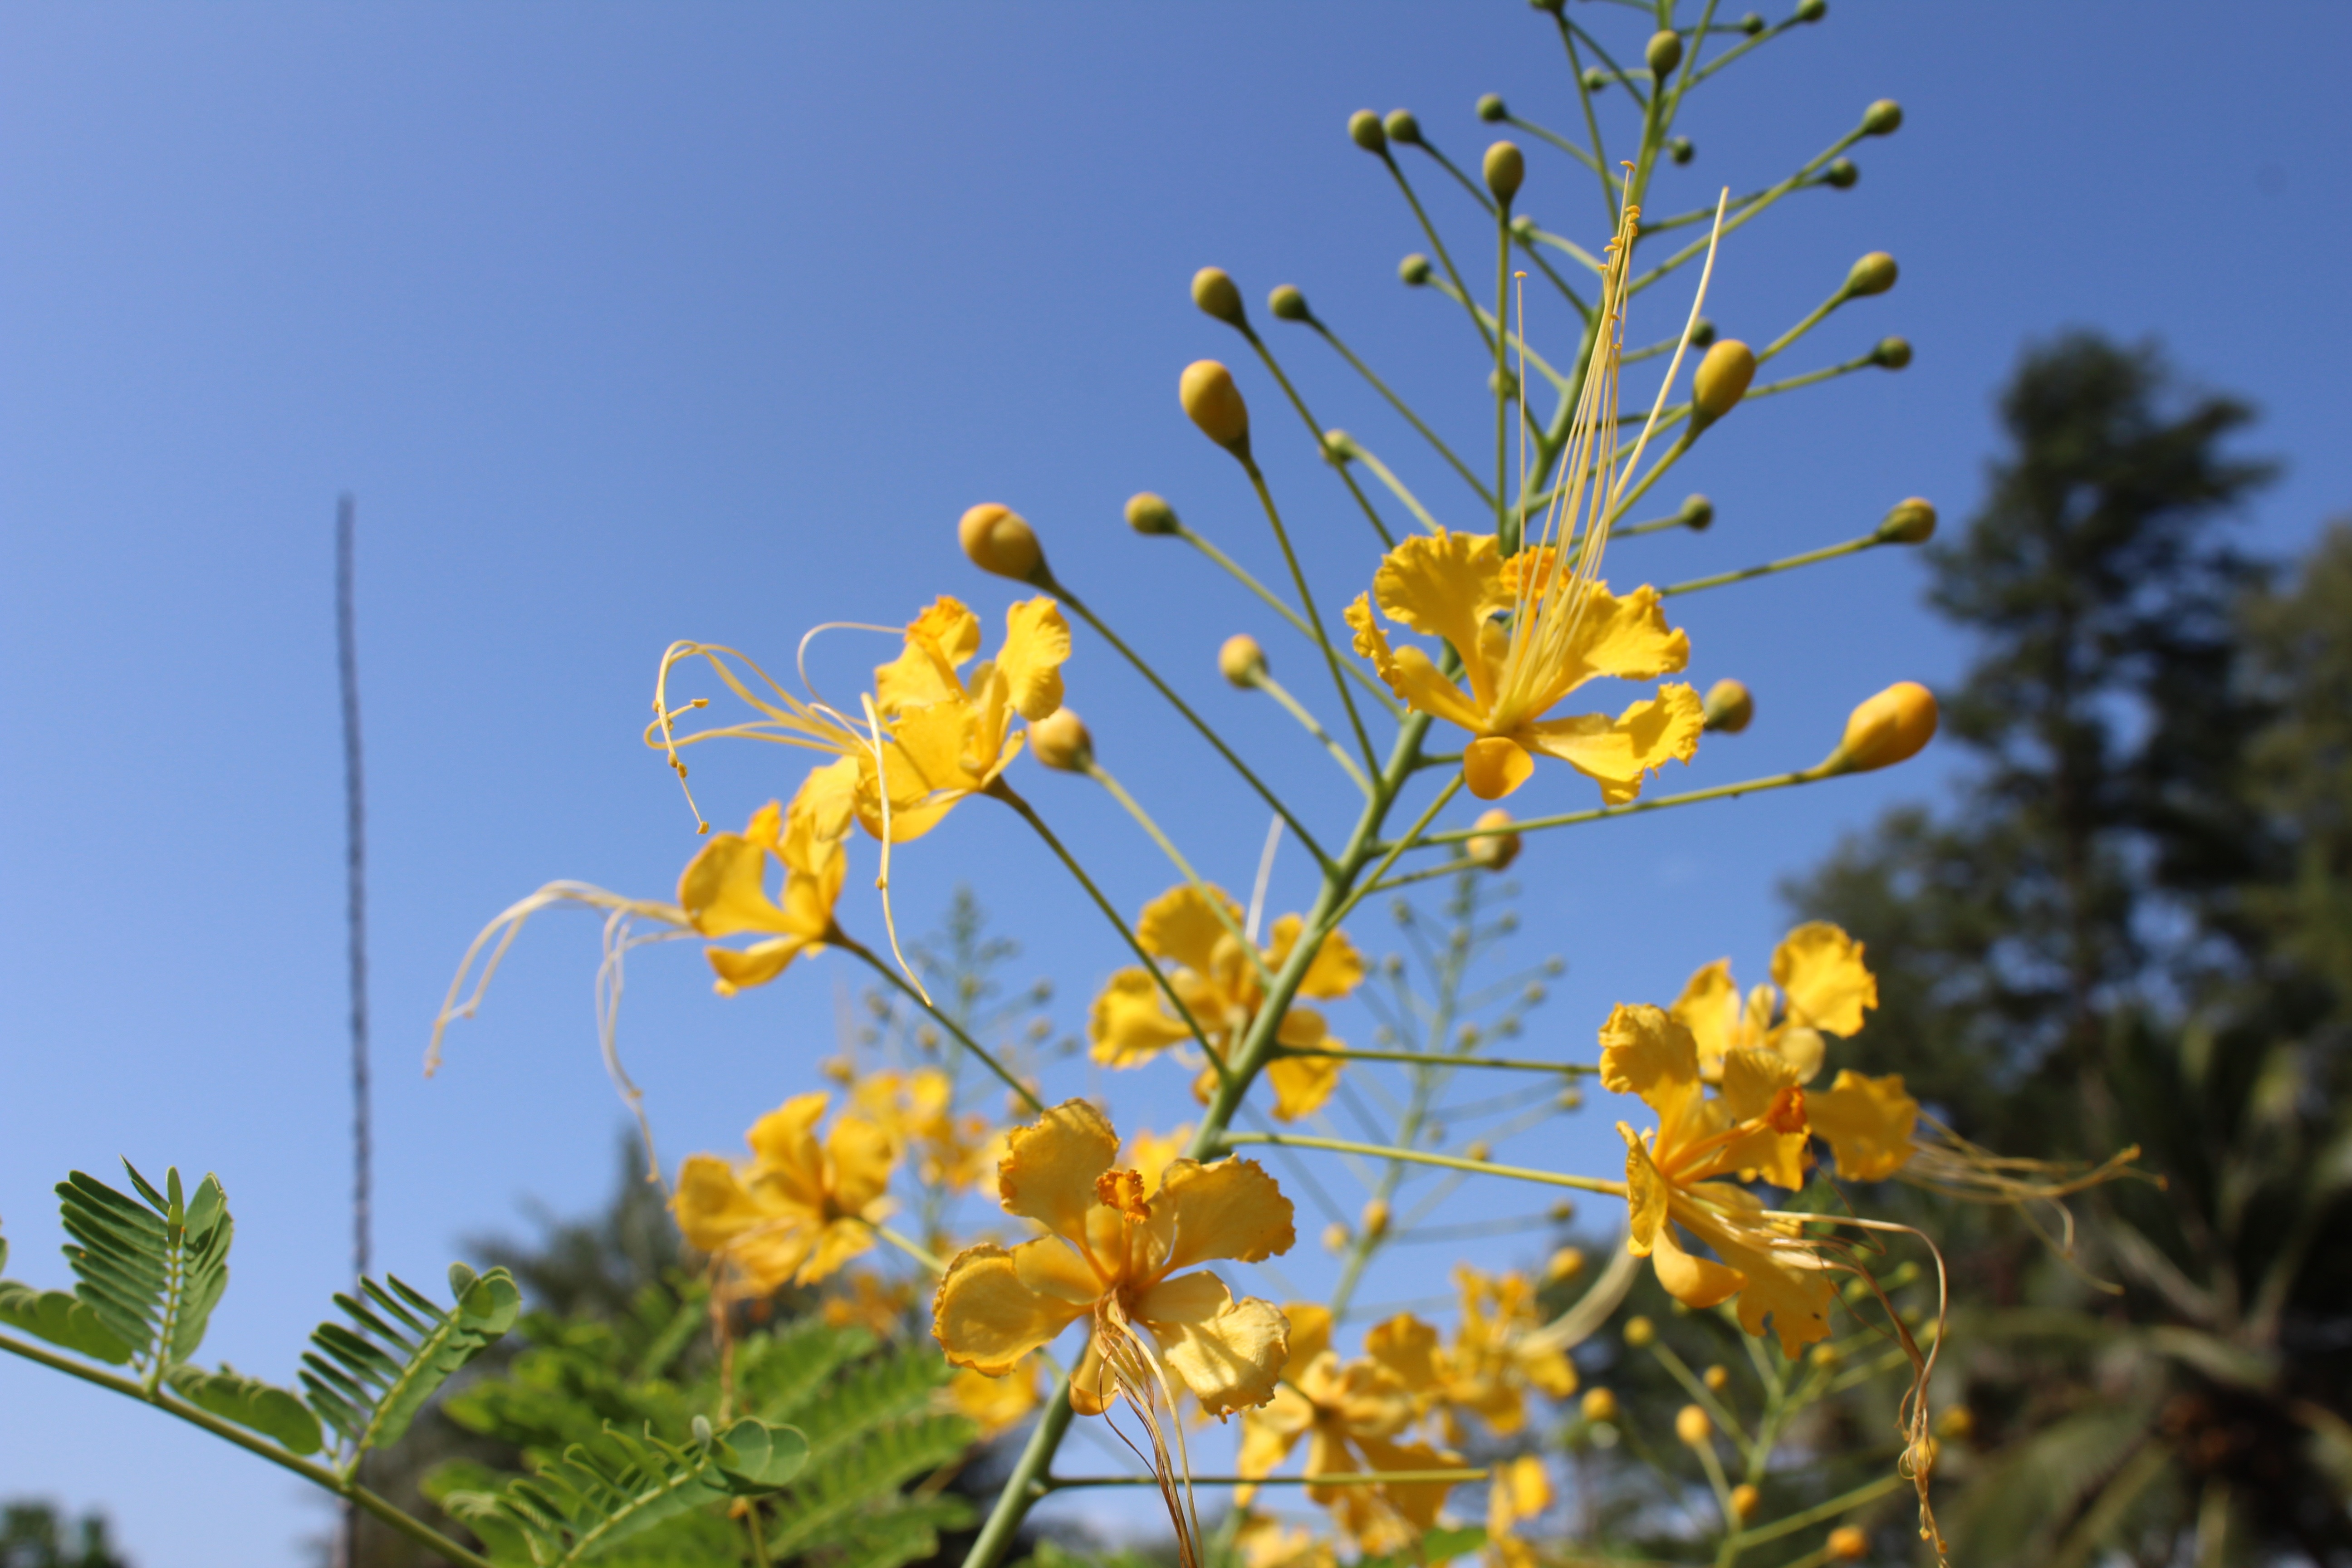
tree, nature, branch, blossom, plant, sky, meadow, sunlight, leaf, flower, food, produce, botany, yellow, flora, rapeseed, wildflower, shrub, mimosa, brassica, flowering plant, woody plant, land plant